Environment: real
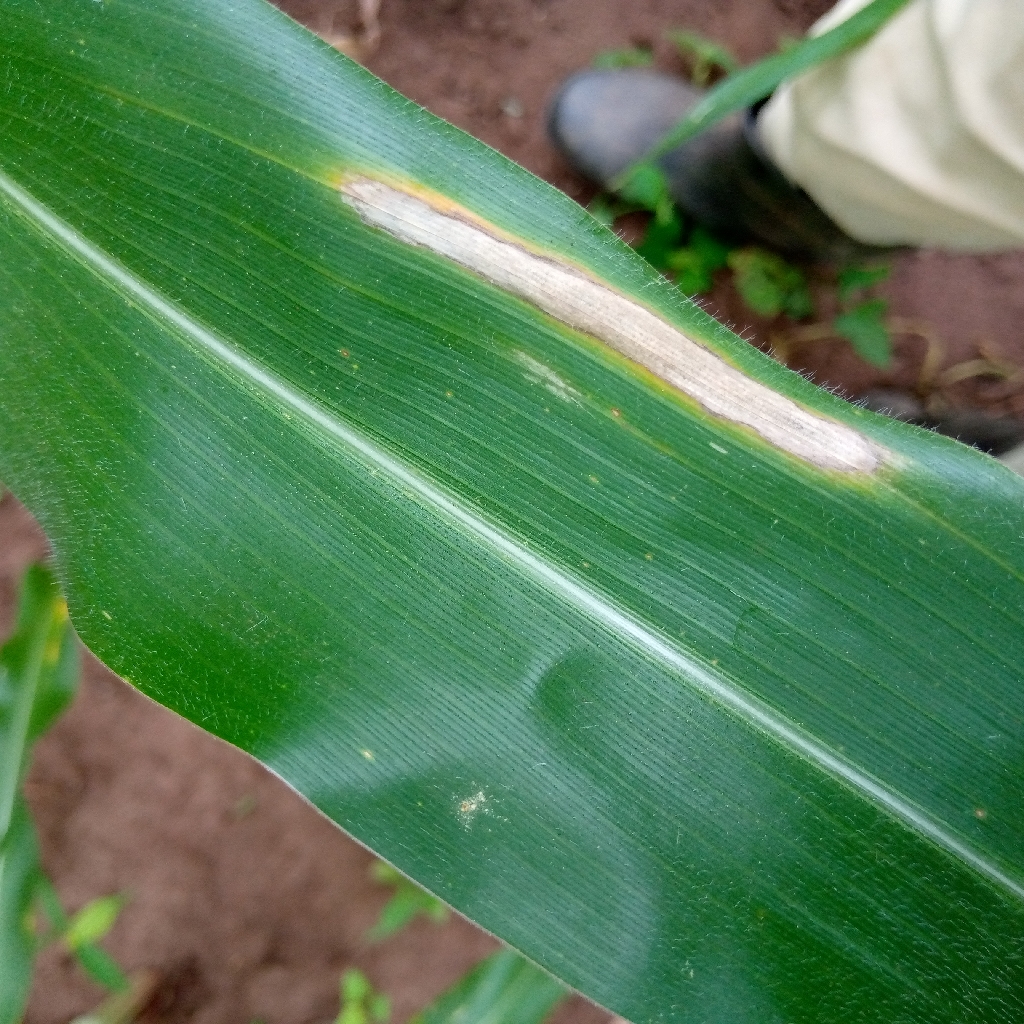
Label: northern_corn_leaf_blight